Lavanya Tripathi

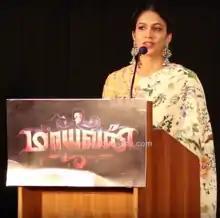
Tripathi at an event in 2017

Tripathi marked her streaming debut with "Puli Meka" in 2023. She played Kiran, an IPS officer opposite Aadi. Abhilasha Cherukuri was appreciative of her action sequences and added, "Lavanya takes the centre-stage in "Puli Meka", something rare for mainstream Telugu cinema."